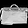
Label: Bag